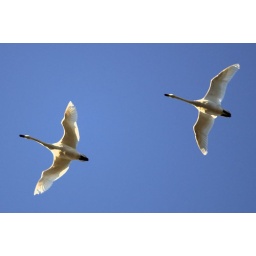
Flight in the blue sky